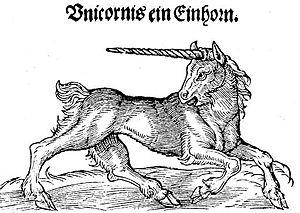
Licorne. Albert le Grand, De animalibus, estampe, Francfort sur le Main, 1545. La silhouette de la licorne tient tout à la fois de la chèvre (sabots fendus, poils plus longs à l'arrière des jambes, barbiche) et du cheval (force musculaire, poitrail, crinière, forme du tête). 日本語: ユニコーン。アルベルトゥス・マグヌス 『動物について』 （ドイツ語版） より、木版画、1545年、フランクフルト・アム・マイン。
La licorne, parfois nommée unicorne, est une créature légendaire à corne unique. Son origine, controversée, résulte de multiples influences, en particulier de descriptions d'animaux tels que le rhinocéros et l'antilope, issues de récits d'explorateurs. Les premières représentations attestées d'animaux unicornes remontent à la civilisation de l'Indus. Le récit sanskrit d'Ekashringa et les routes commerciales pourraient avoir joué un rôle dans leur diffusion vers le Proche-Orient.
Selon l'astrologie occidentale, la Lune noire, parfois appelée Lilith, est définie comme le point vide où se trouve le second foyer de l'ellipse de l'orbite lunaire autour de la Terre, le premier foyer étant occupé par cette dernière. Ce n'est donc pas — et c'est l'une des principales critiques formulées envers ce concept — une entité matérielle, mais un simple point de référence géométrique pour le parcours réel des astres. La logique de l'astrologie symboliste d'aujourd'hui étant basée sur l'analogie, il s'agit, puisque cela correspond à un vide, d'un manque fondamental dont il faut devenir conscient, sa prise de conscience étant censée interrompre la répétition des schémas de comportement mortifères. Cependant, l'appellation « Lune noire » a été utilisée successivement et simultanément pour des référents très différents : un objet du ciel supposé, deux points du ciel distincts, un symbole à multiples significations, ce qui est un autre point de critique majeur : le concept est « flou ».